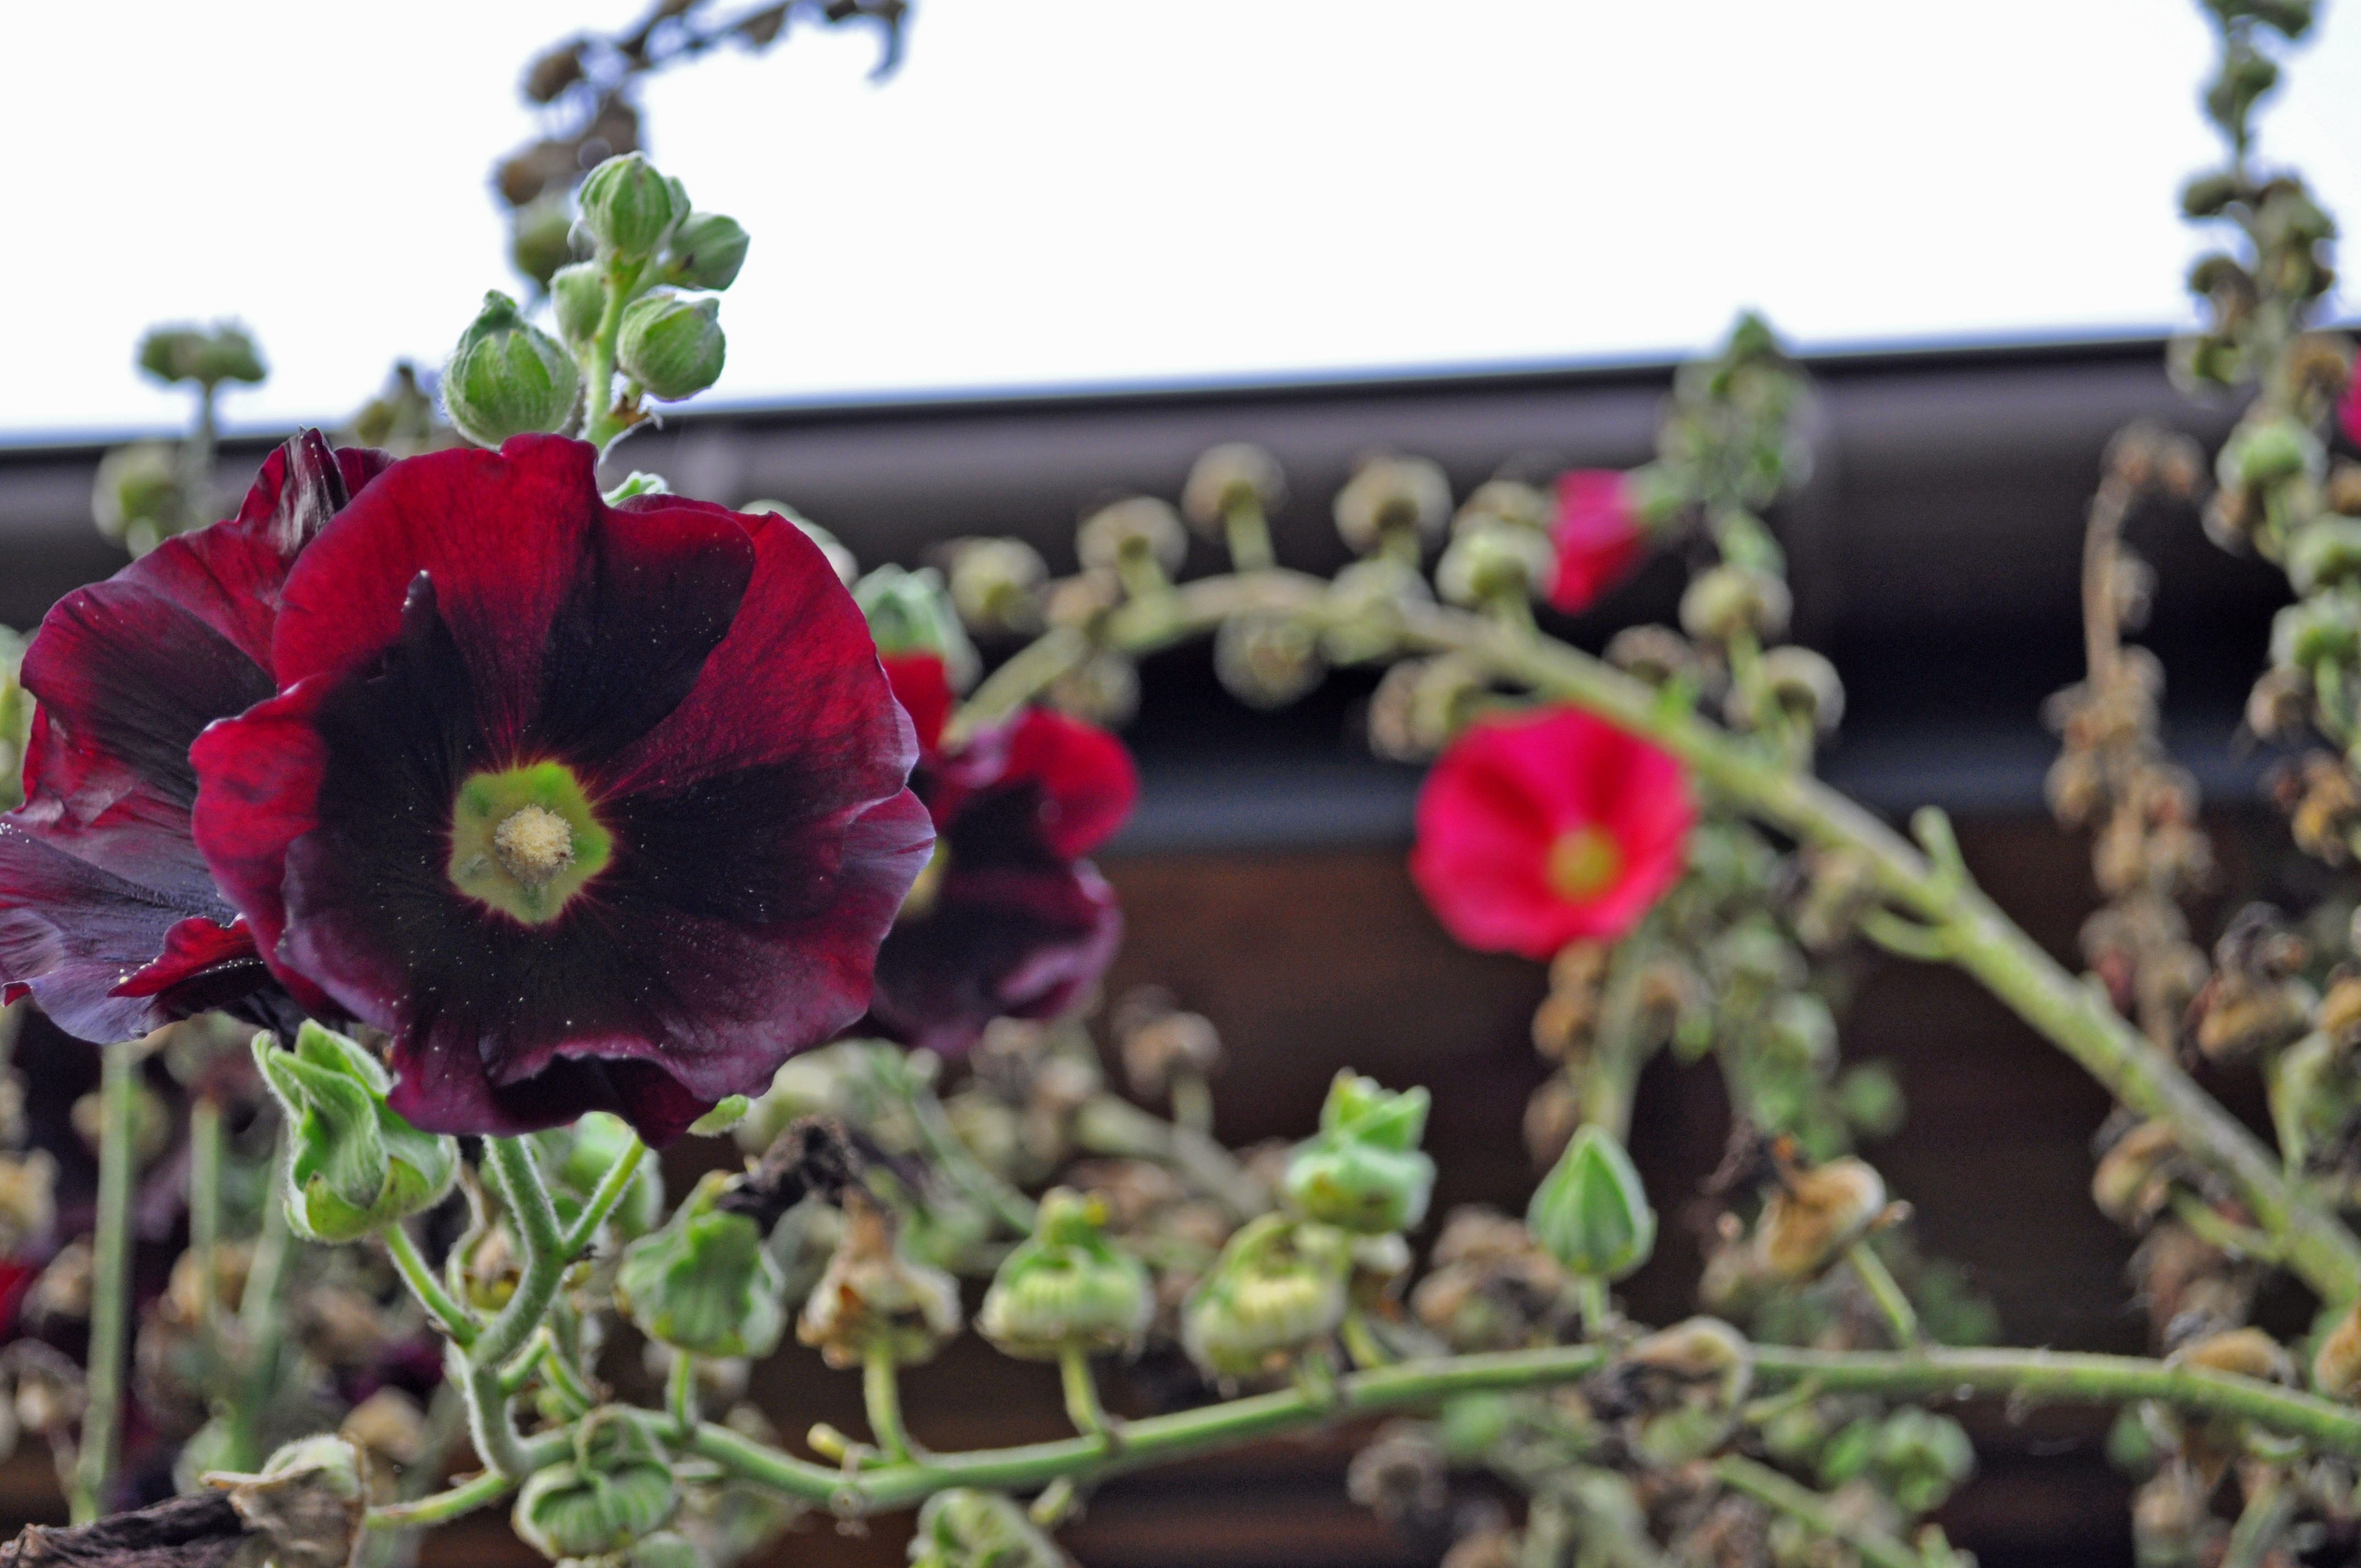
blossom, plant, flower, botany, garden, flora, wildflower, shrub, floristry, flowering plant, annual plant, land plant, violet family